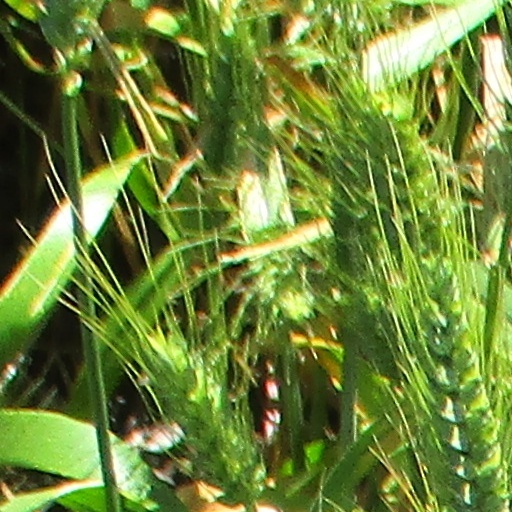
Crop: wheat